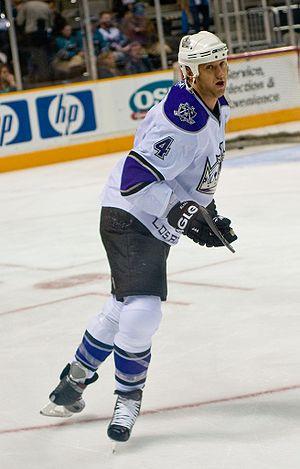
Les Kings de Los Angeles sont une équipe professionnelle de hockey sur glace de la Ligue nationale de hockey fondée en 1967, situé à Los Angeles, en Californie. L'équipe évolue dans la Division Pacifique au sein de l'Association de l'Ouest).
Robert Bowlby Blake est un joueur professionnel canadien de hockey sur glace. Il évoluait au poste de défenseur.